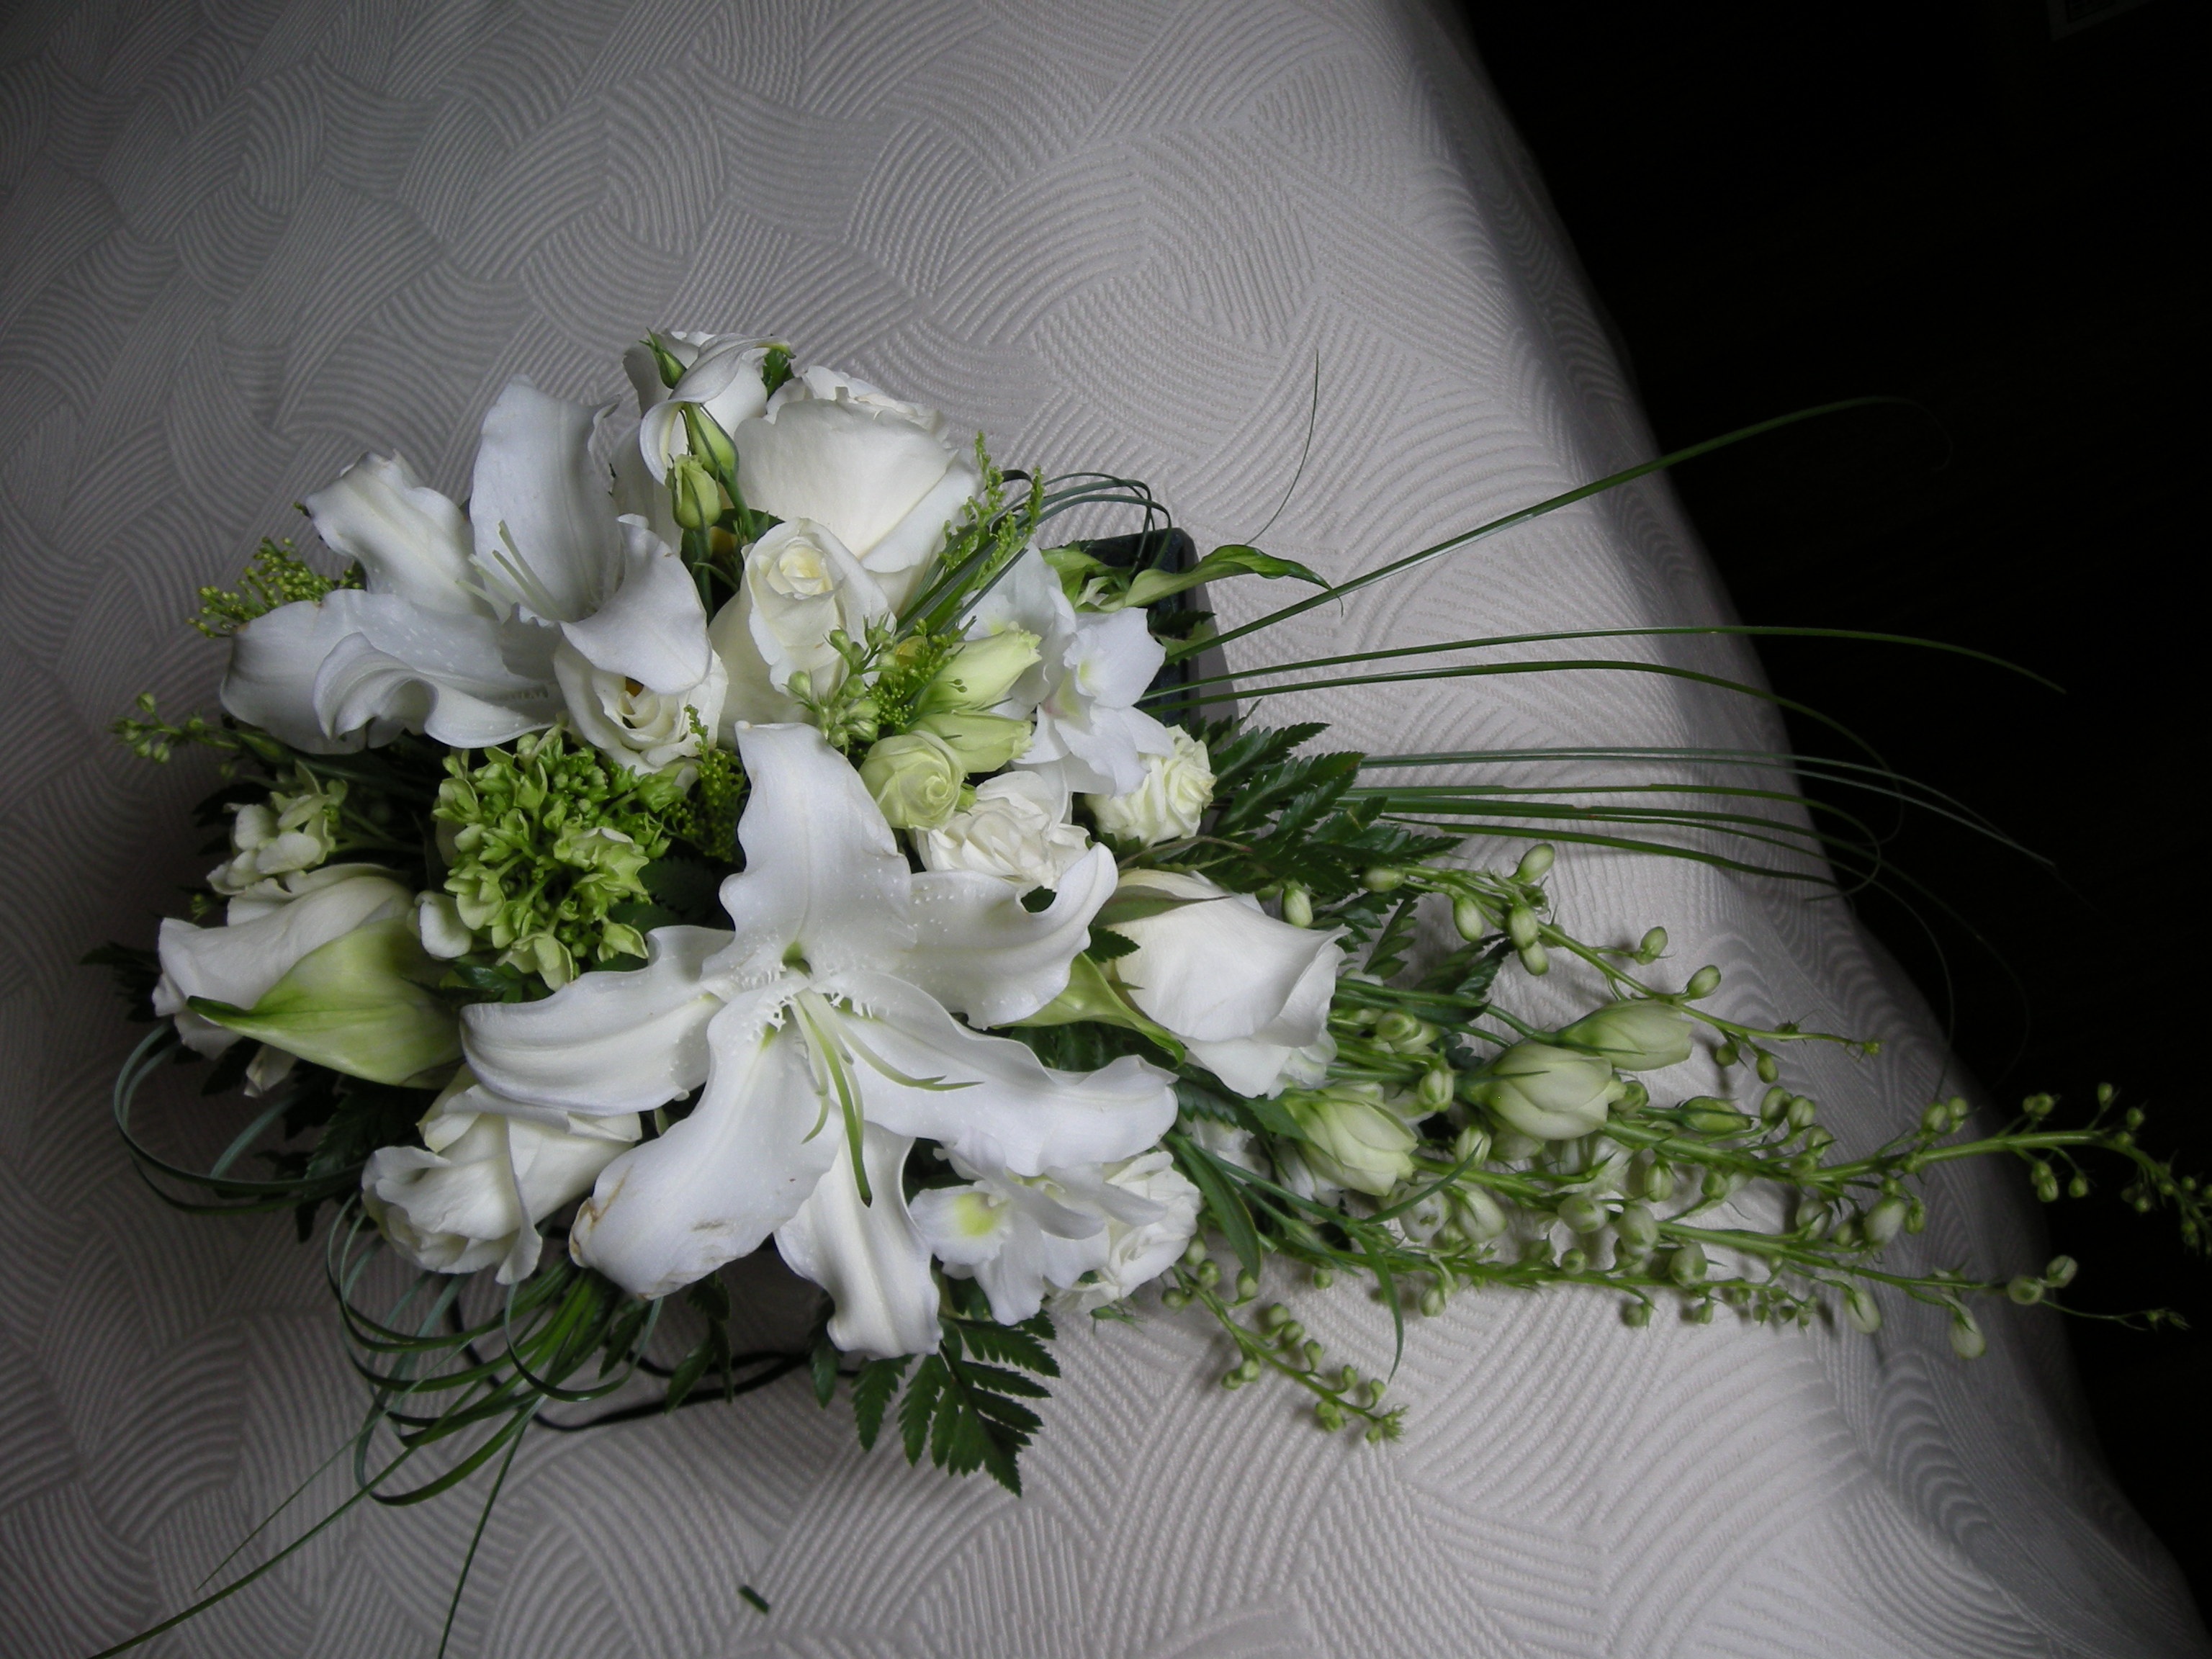
plant, white, flower, petal, green, wedding, flora, flowers, art, floristry, flowering plant, flower bouquet, cut flowers, floral design, land plant, flower arranging